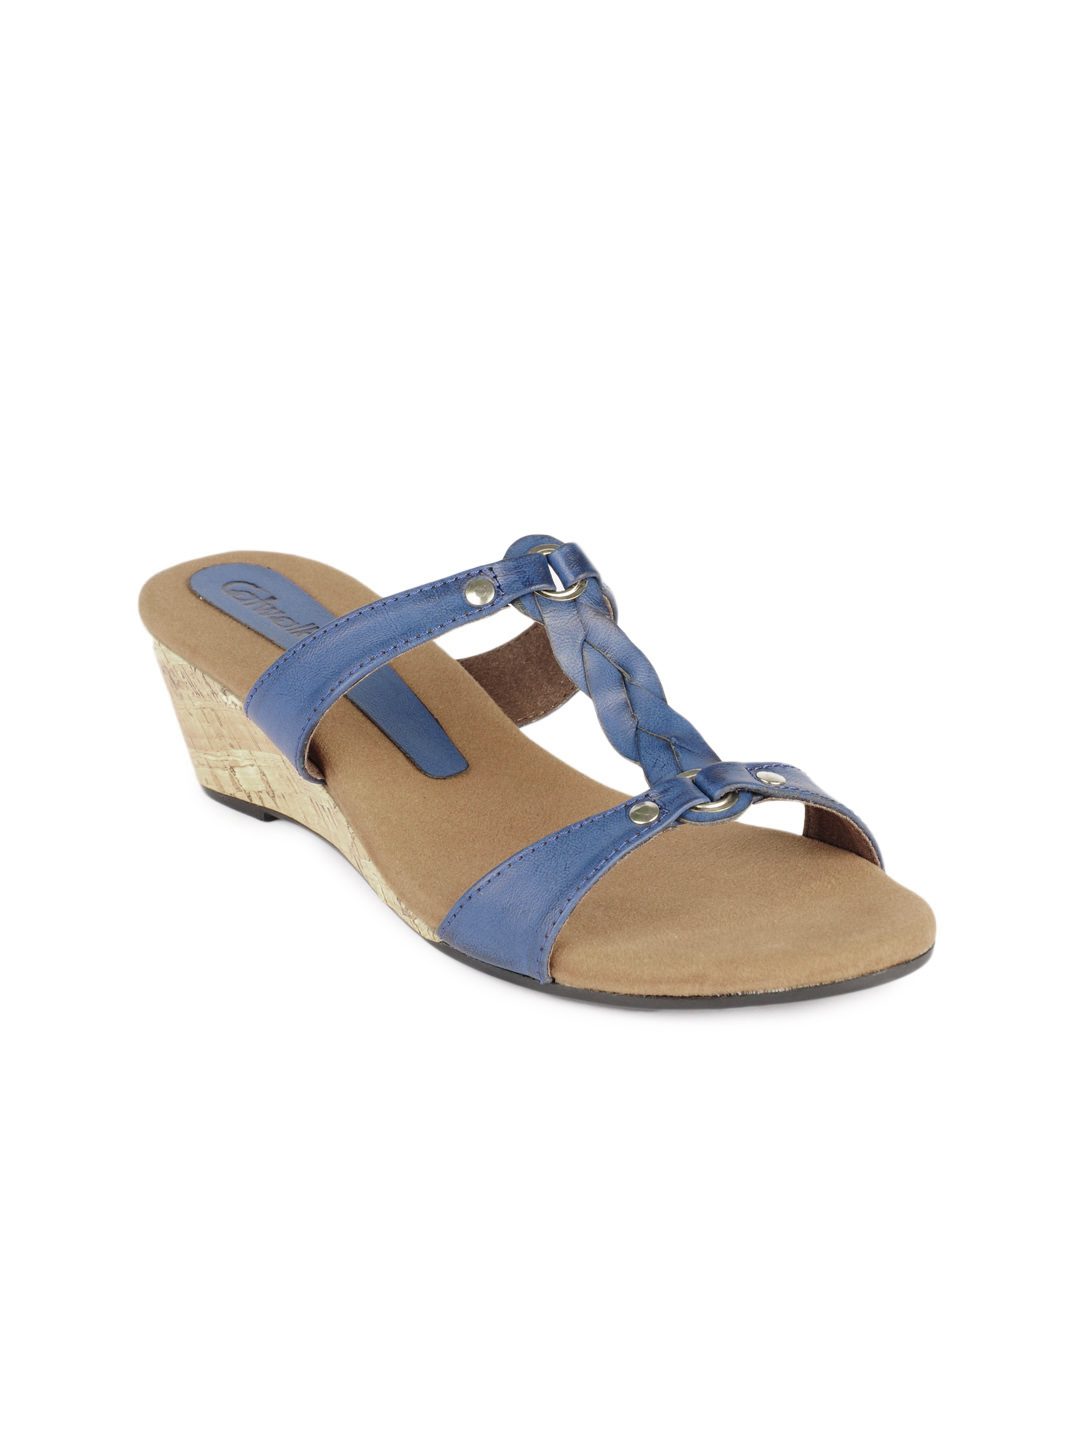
Catwalk Women Blue Wedges
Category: Footwear / Shoes / Heels
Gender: Women
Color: Blue
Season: Winter 2015
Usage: Casual